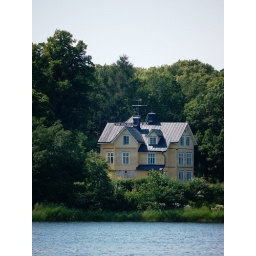
A house by the water